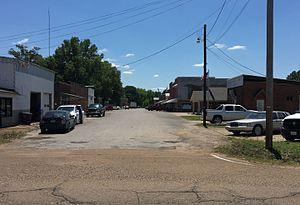
La ville américaine de New Houlka est située dans le comté de Chickasaw, dans l’État du Mississippi. Lors du recensement de 2010, sa population s’élevait à 626 habitants.